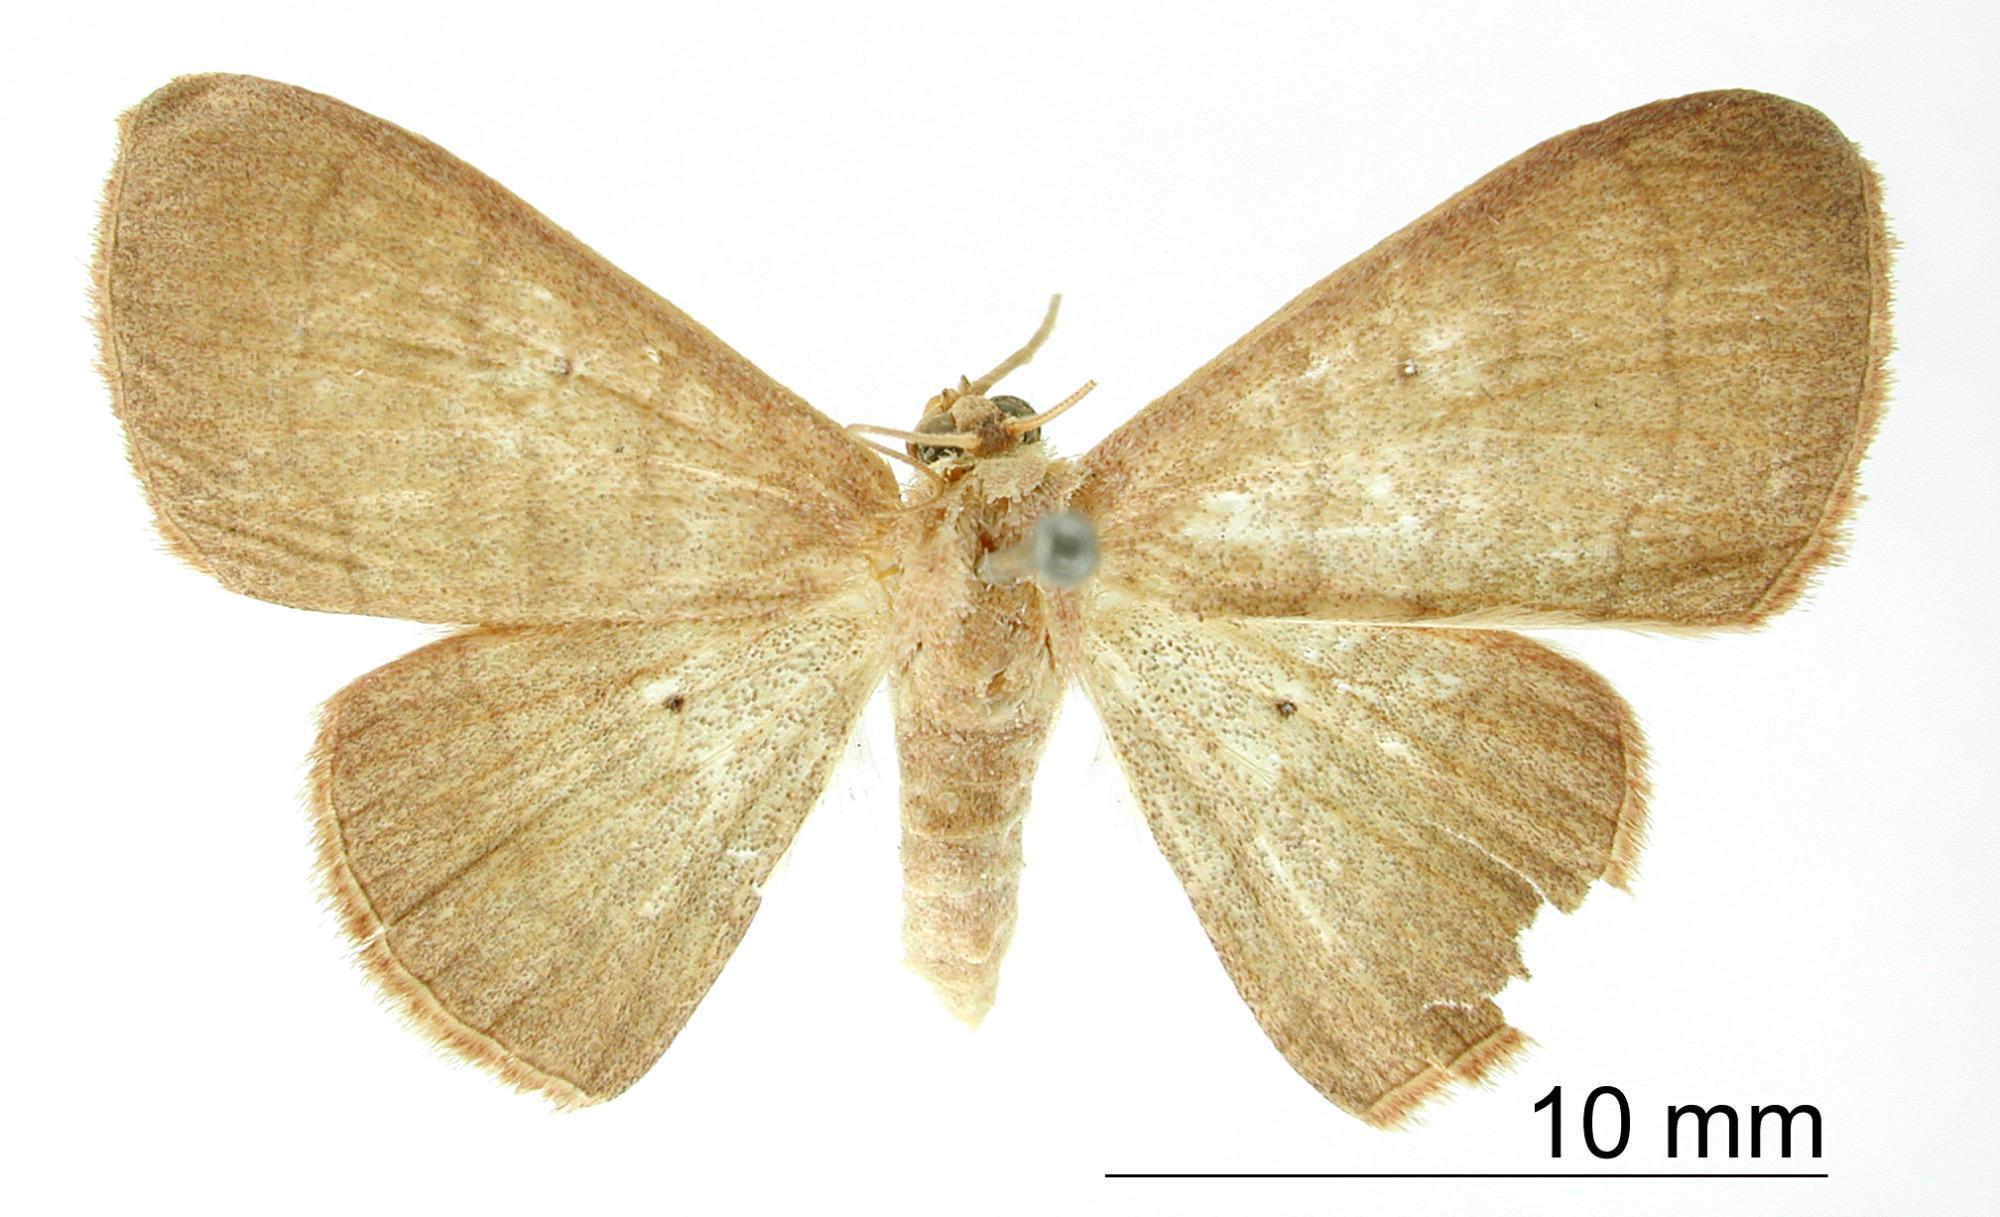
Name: Semaeopus curta
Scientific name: Semaeopus curta (Warren, 1906)
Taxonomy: Animalia, Arthropoda, Insecta, Lepidoptera, Geometridae, Sterrhinae
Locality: Santiago de Cuba, Cuba